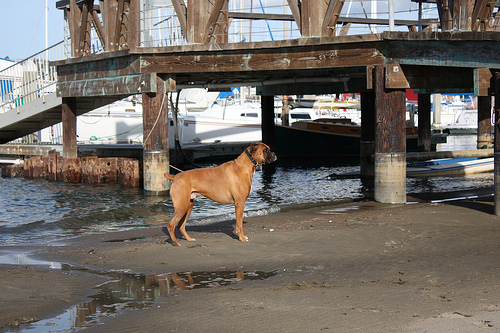
Animal: dog
Breed: boxer